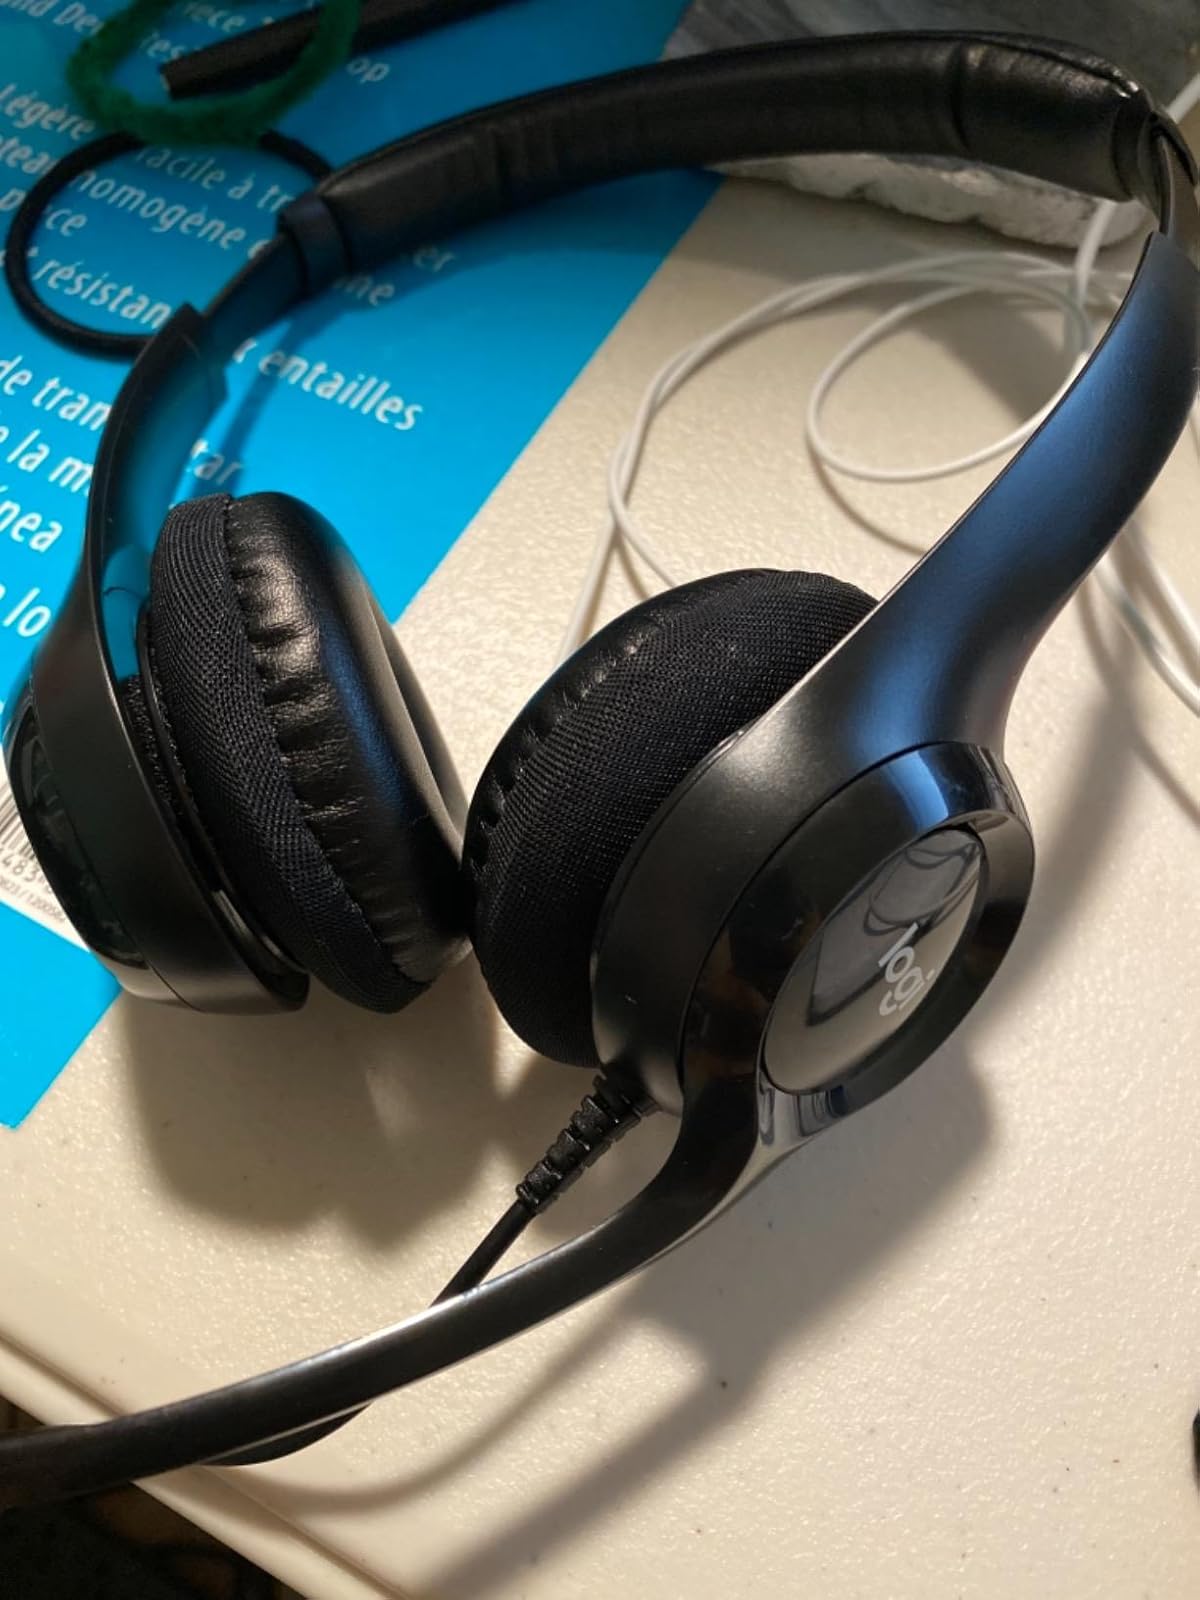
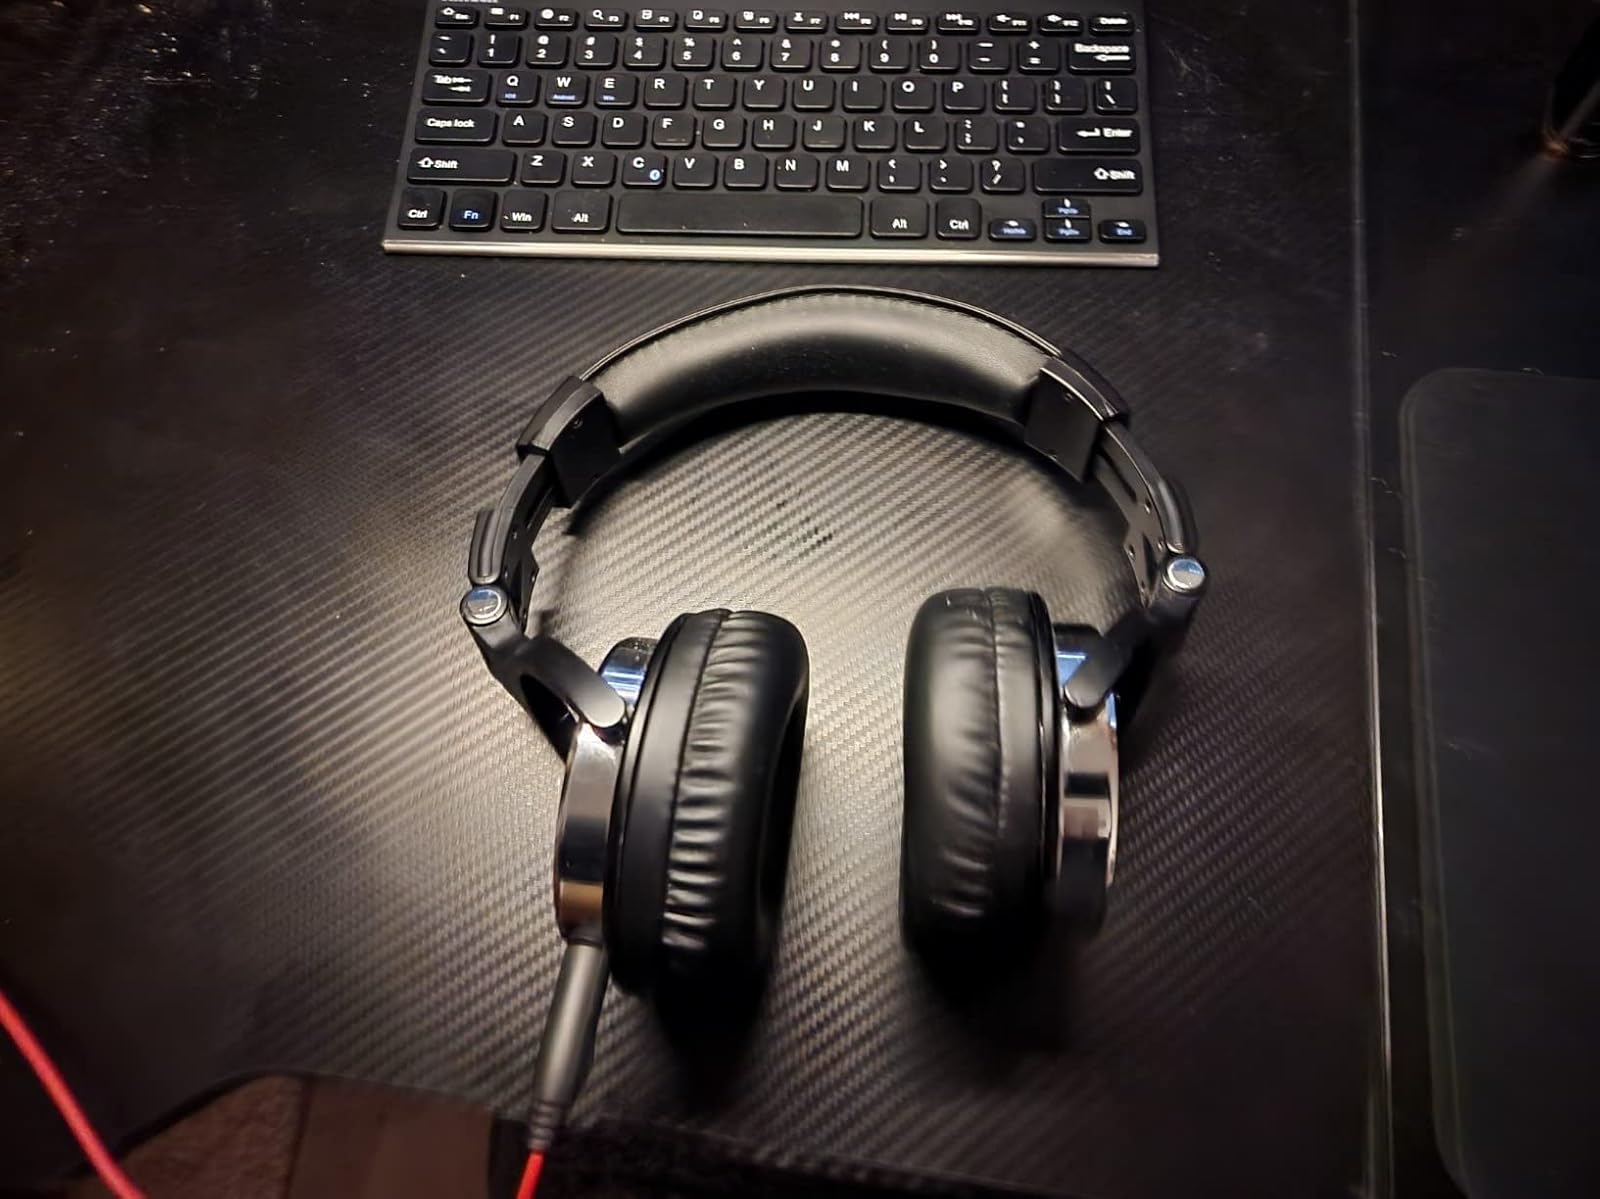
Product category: headphones
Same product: no